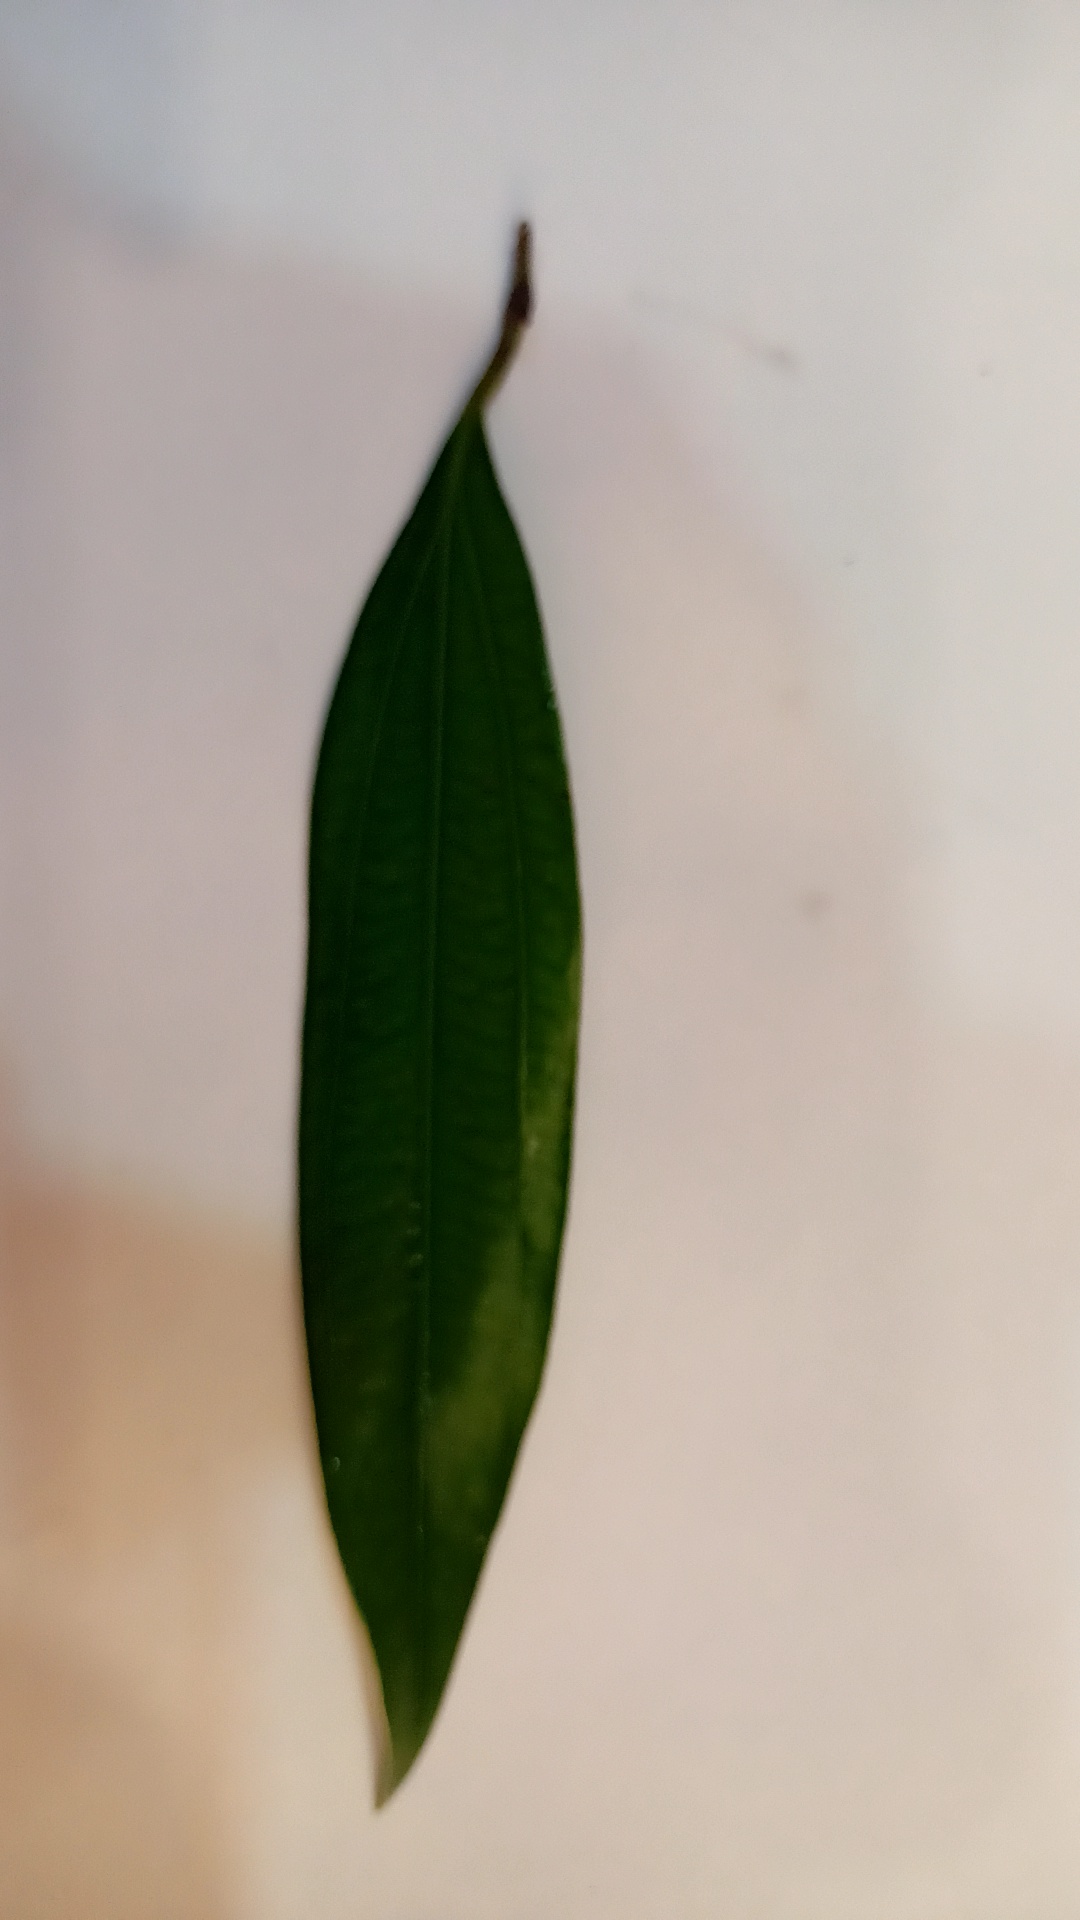
Label: Healthy